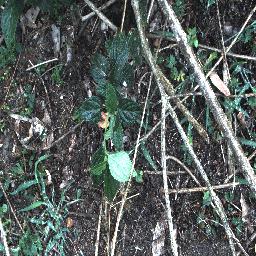
Label: lantana